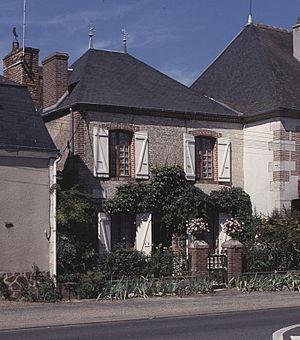
Alain-Fournier maison natale
Alain-Fournier, pseudonyme d'Henri-Alban Fournier, né le 3 octobre 1886 à La Chapelle-d'Angillon dans le Cher et mort au combat le 22 septembre 1914 à Saint-Remy-la-Calonne, est un écrivain français, dont la seule œuvre, restée célèbre, est Le Grand Meaulnes.